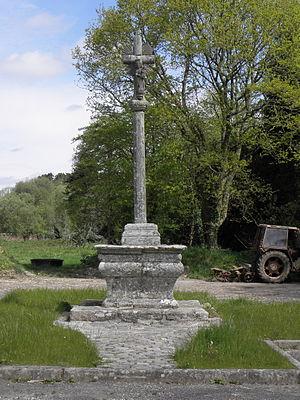
Croix Saint-Yves sise village de Saint-Yves en Bubry (56).
Bubry [bybʁi] est une commune française, située dans le département du Morbihan en région Bretagne.
Cet article recense les monuments historiques de l'arrondissement de Lorient, dans le département du Morbihan, en France.